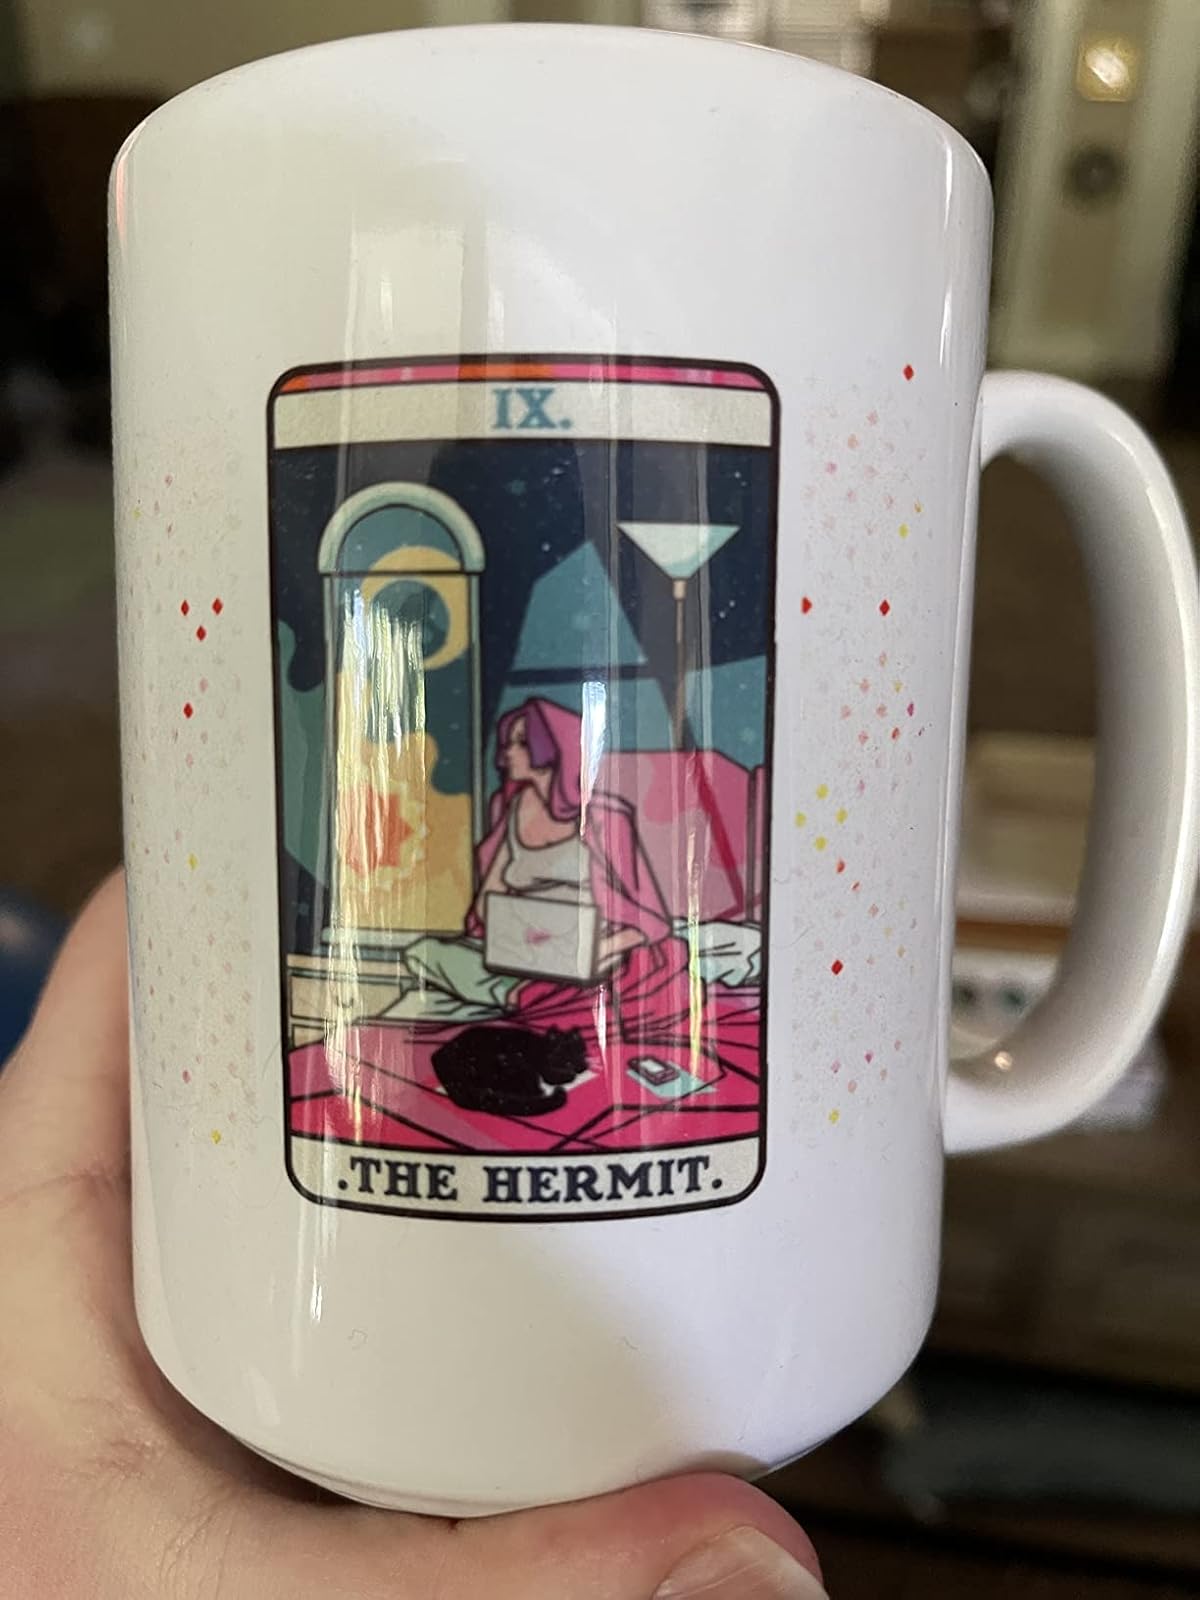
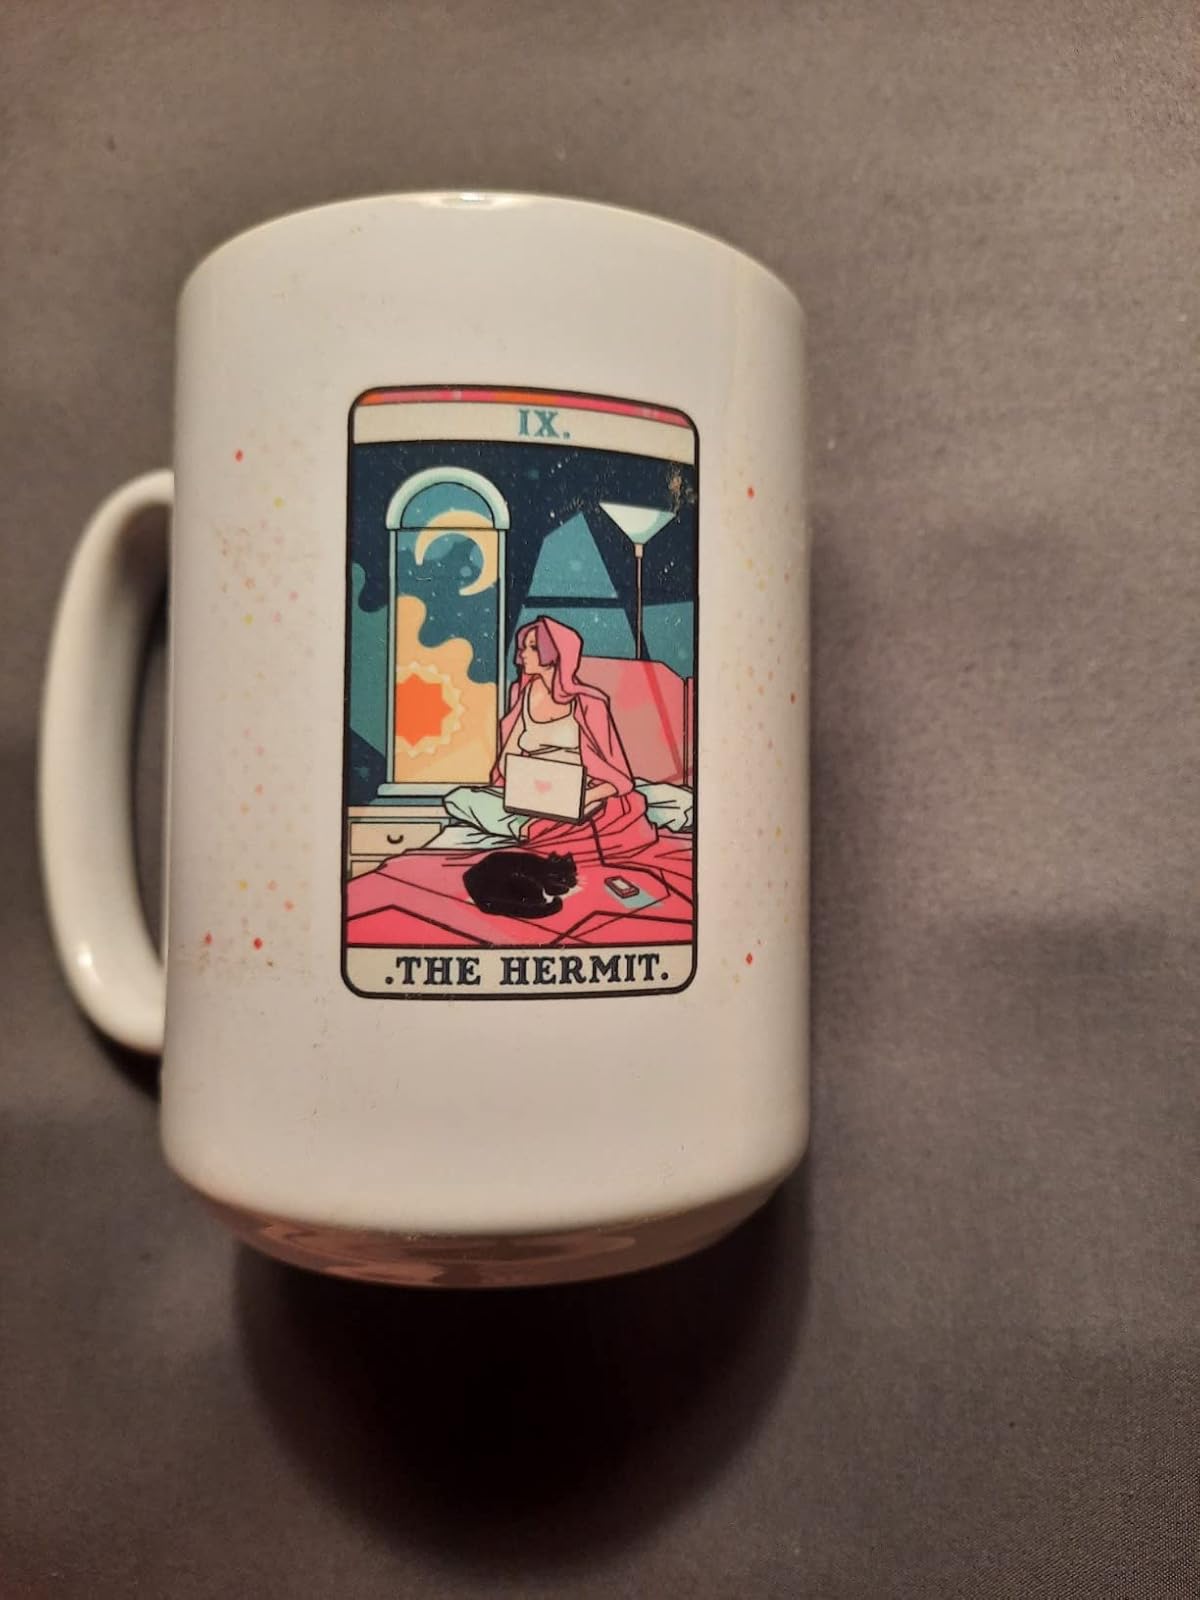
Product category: items_mug
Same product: yes